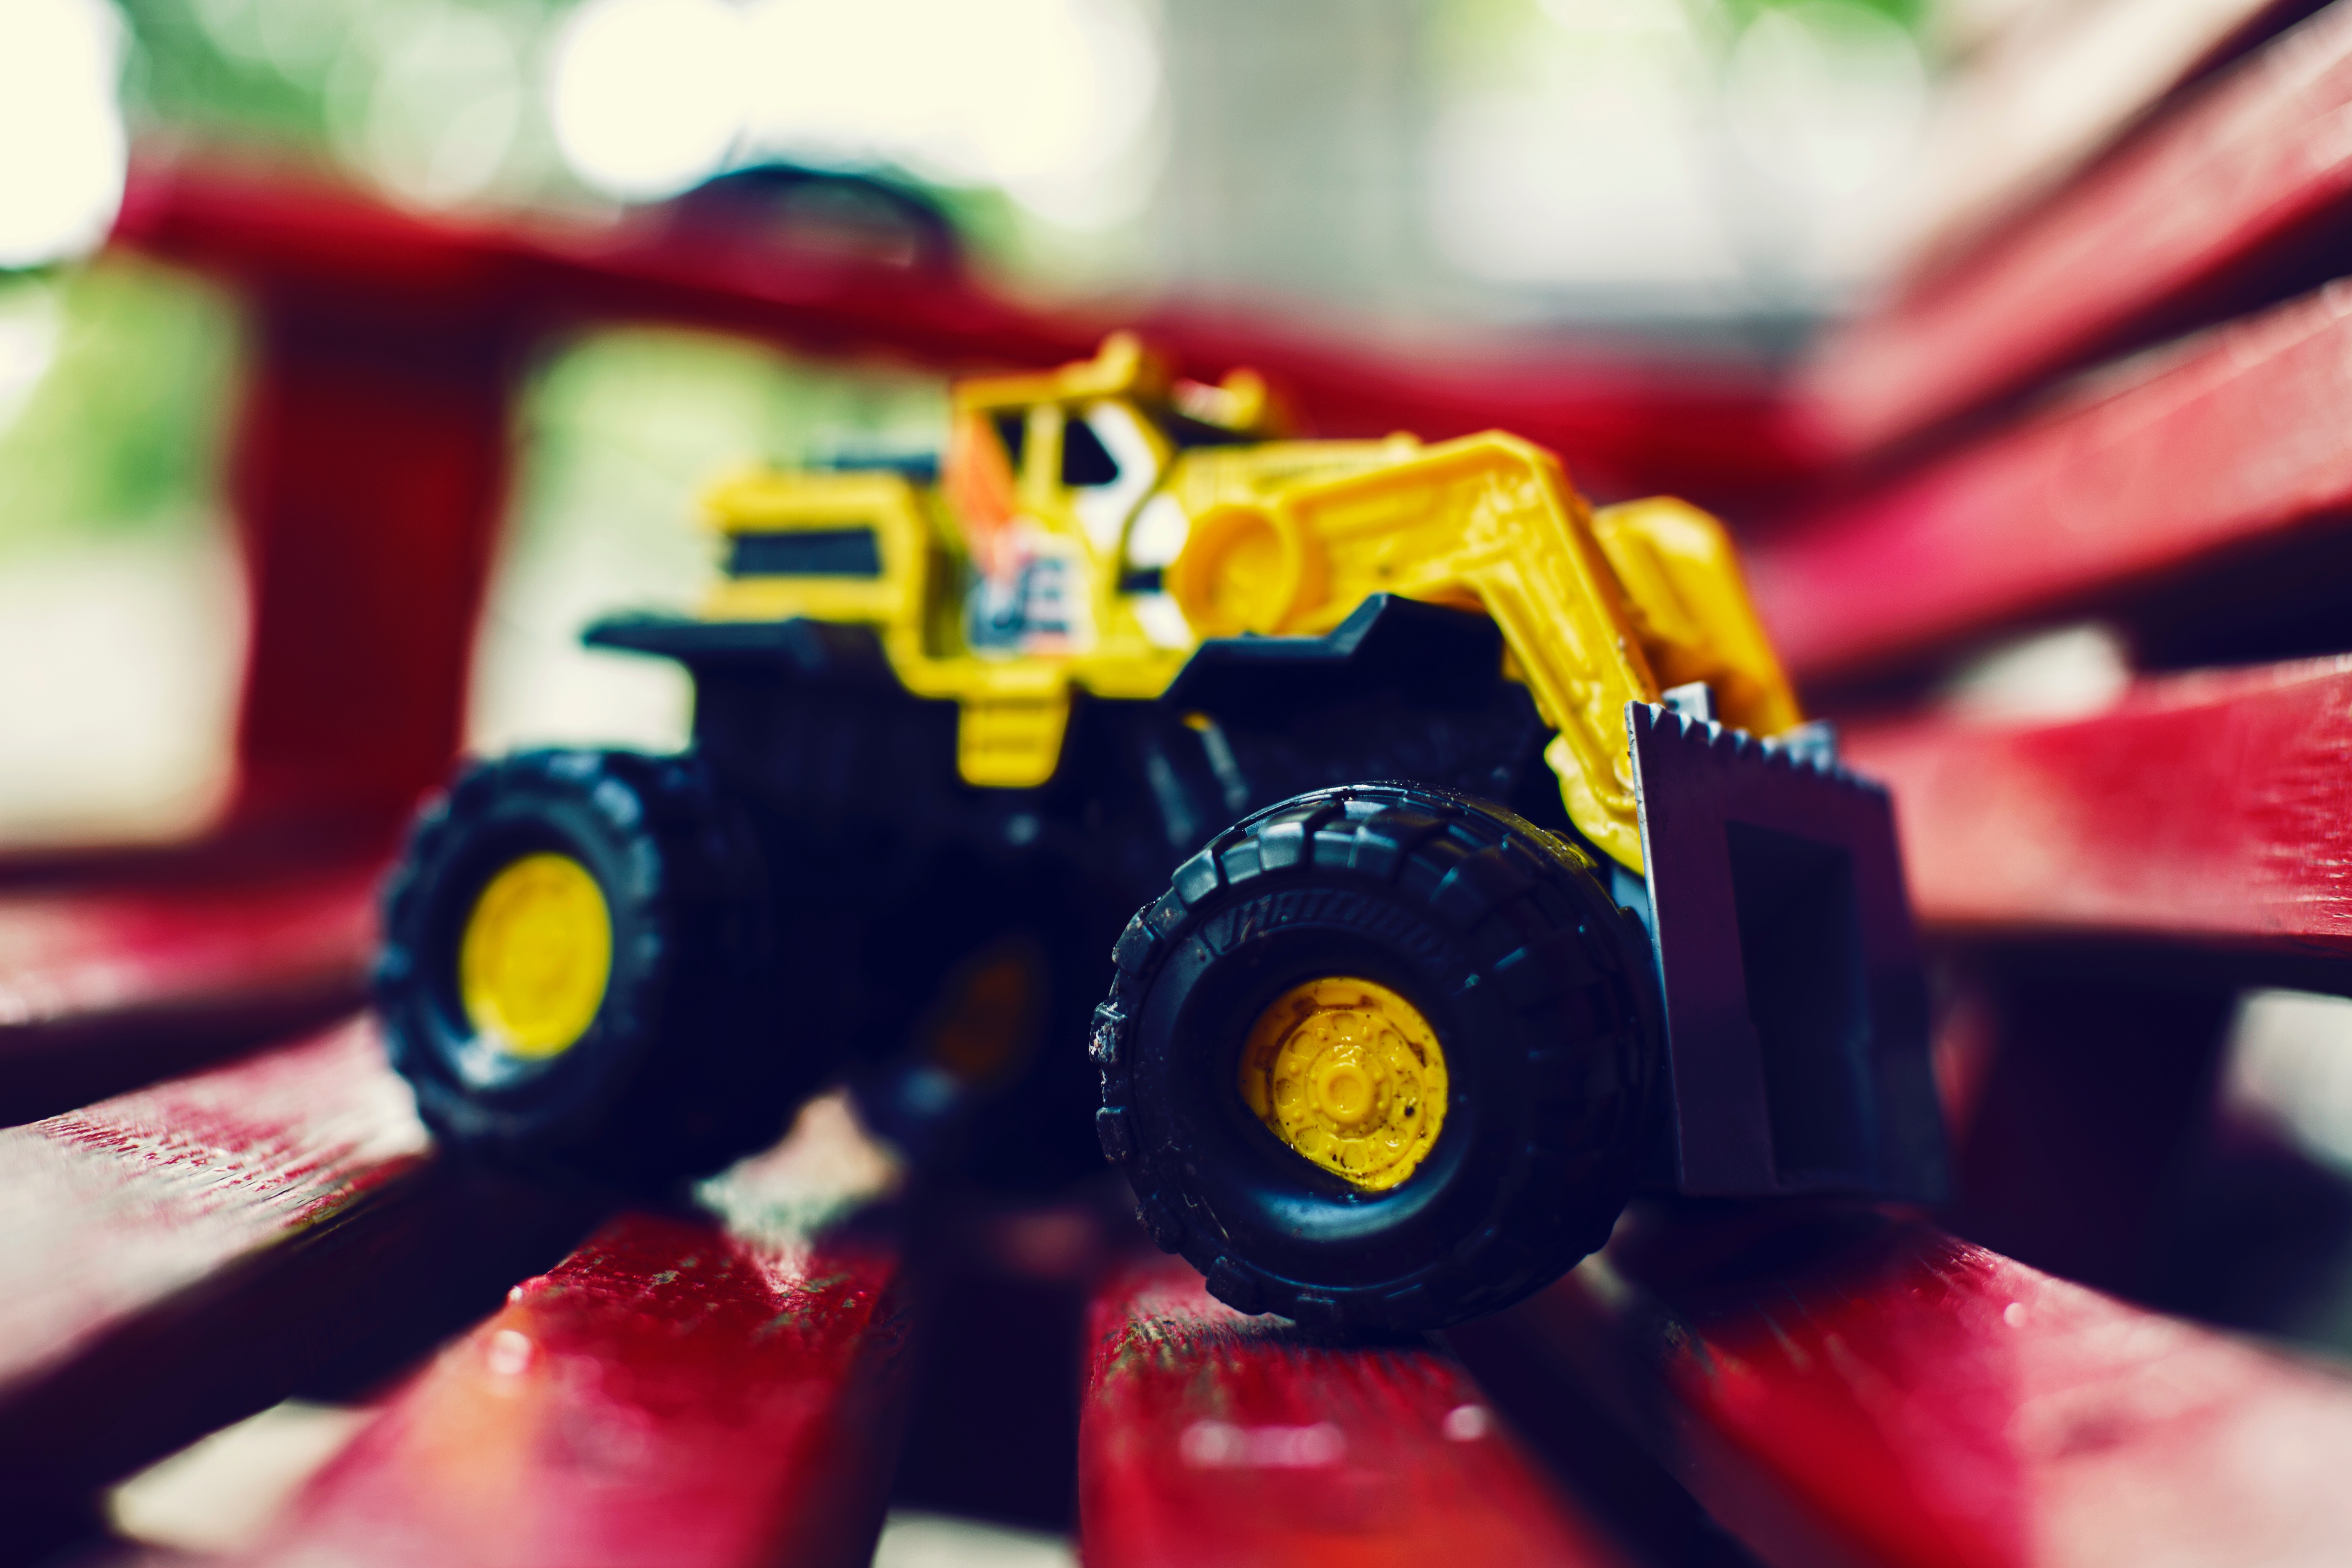
red, color, yellow, toy, lego, macro photography